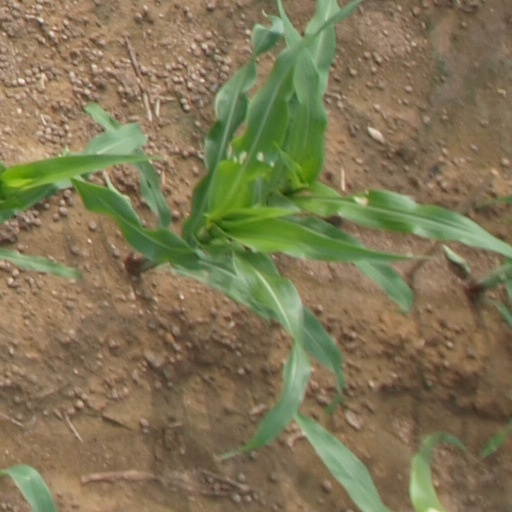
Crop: maize; corn